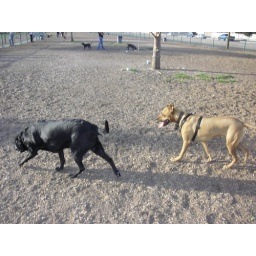
Finally home in ABQ - at the dog park